Ygnacio Palomares Adobe

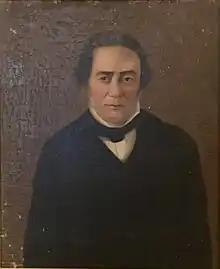
Don Ygnacio Palomares.

The Ygancio Palomares Adobe, built between 1850 and 1855, was once the center of the sprawling Rancho San Jose. The Rancho San Jose consisted of land taken from the Mission San Gabriel in 1834 as part of the Mexican government's secularization decree. In 1837, Mexican Governor Juan Bautista Alvarado granted the land to Ygnacio Palomares and Ricardo Vejar, both Californio sons of New Spain natives. The Rancho San Jose operated by Dons Palomares and Vejar covered land that now forms the communities of Pomona, LaVerne, San Dimas, Diamond Bar, Azusa, Covina, Walnut, Glendora, and Claremont. Palomares initially lived in "La Casa Primera", an earlier adobe which is also operated by the Historical Society of Pomona Valley.